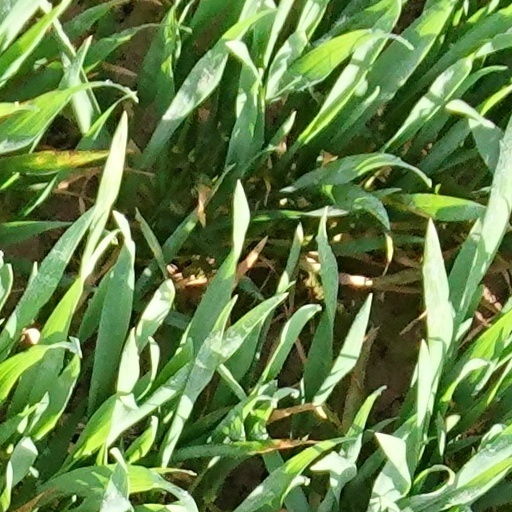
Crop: wheat